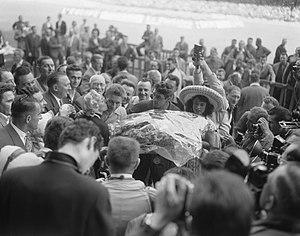
Cette page concerne l'année 1957 du calendrier grégorien.